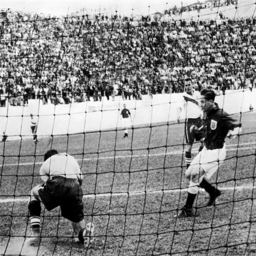
goalkeeper saves a shot from football player during the match .